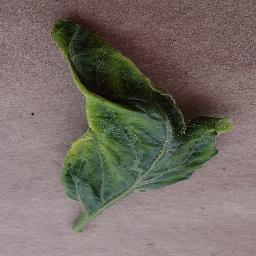
Label: Tomato___Tomato_Yellow_Leaf_Curl_Virus